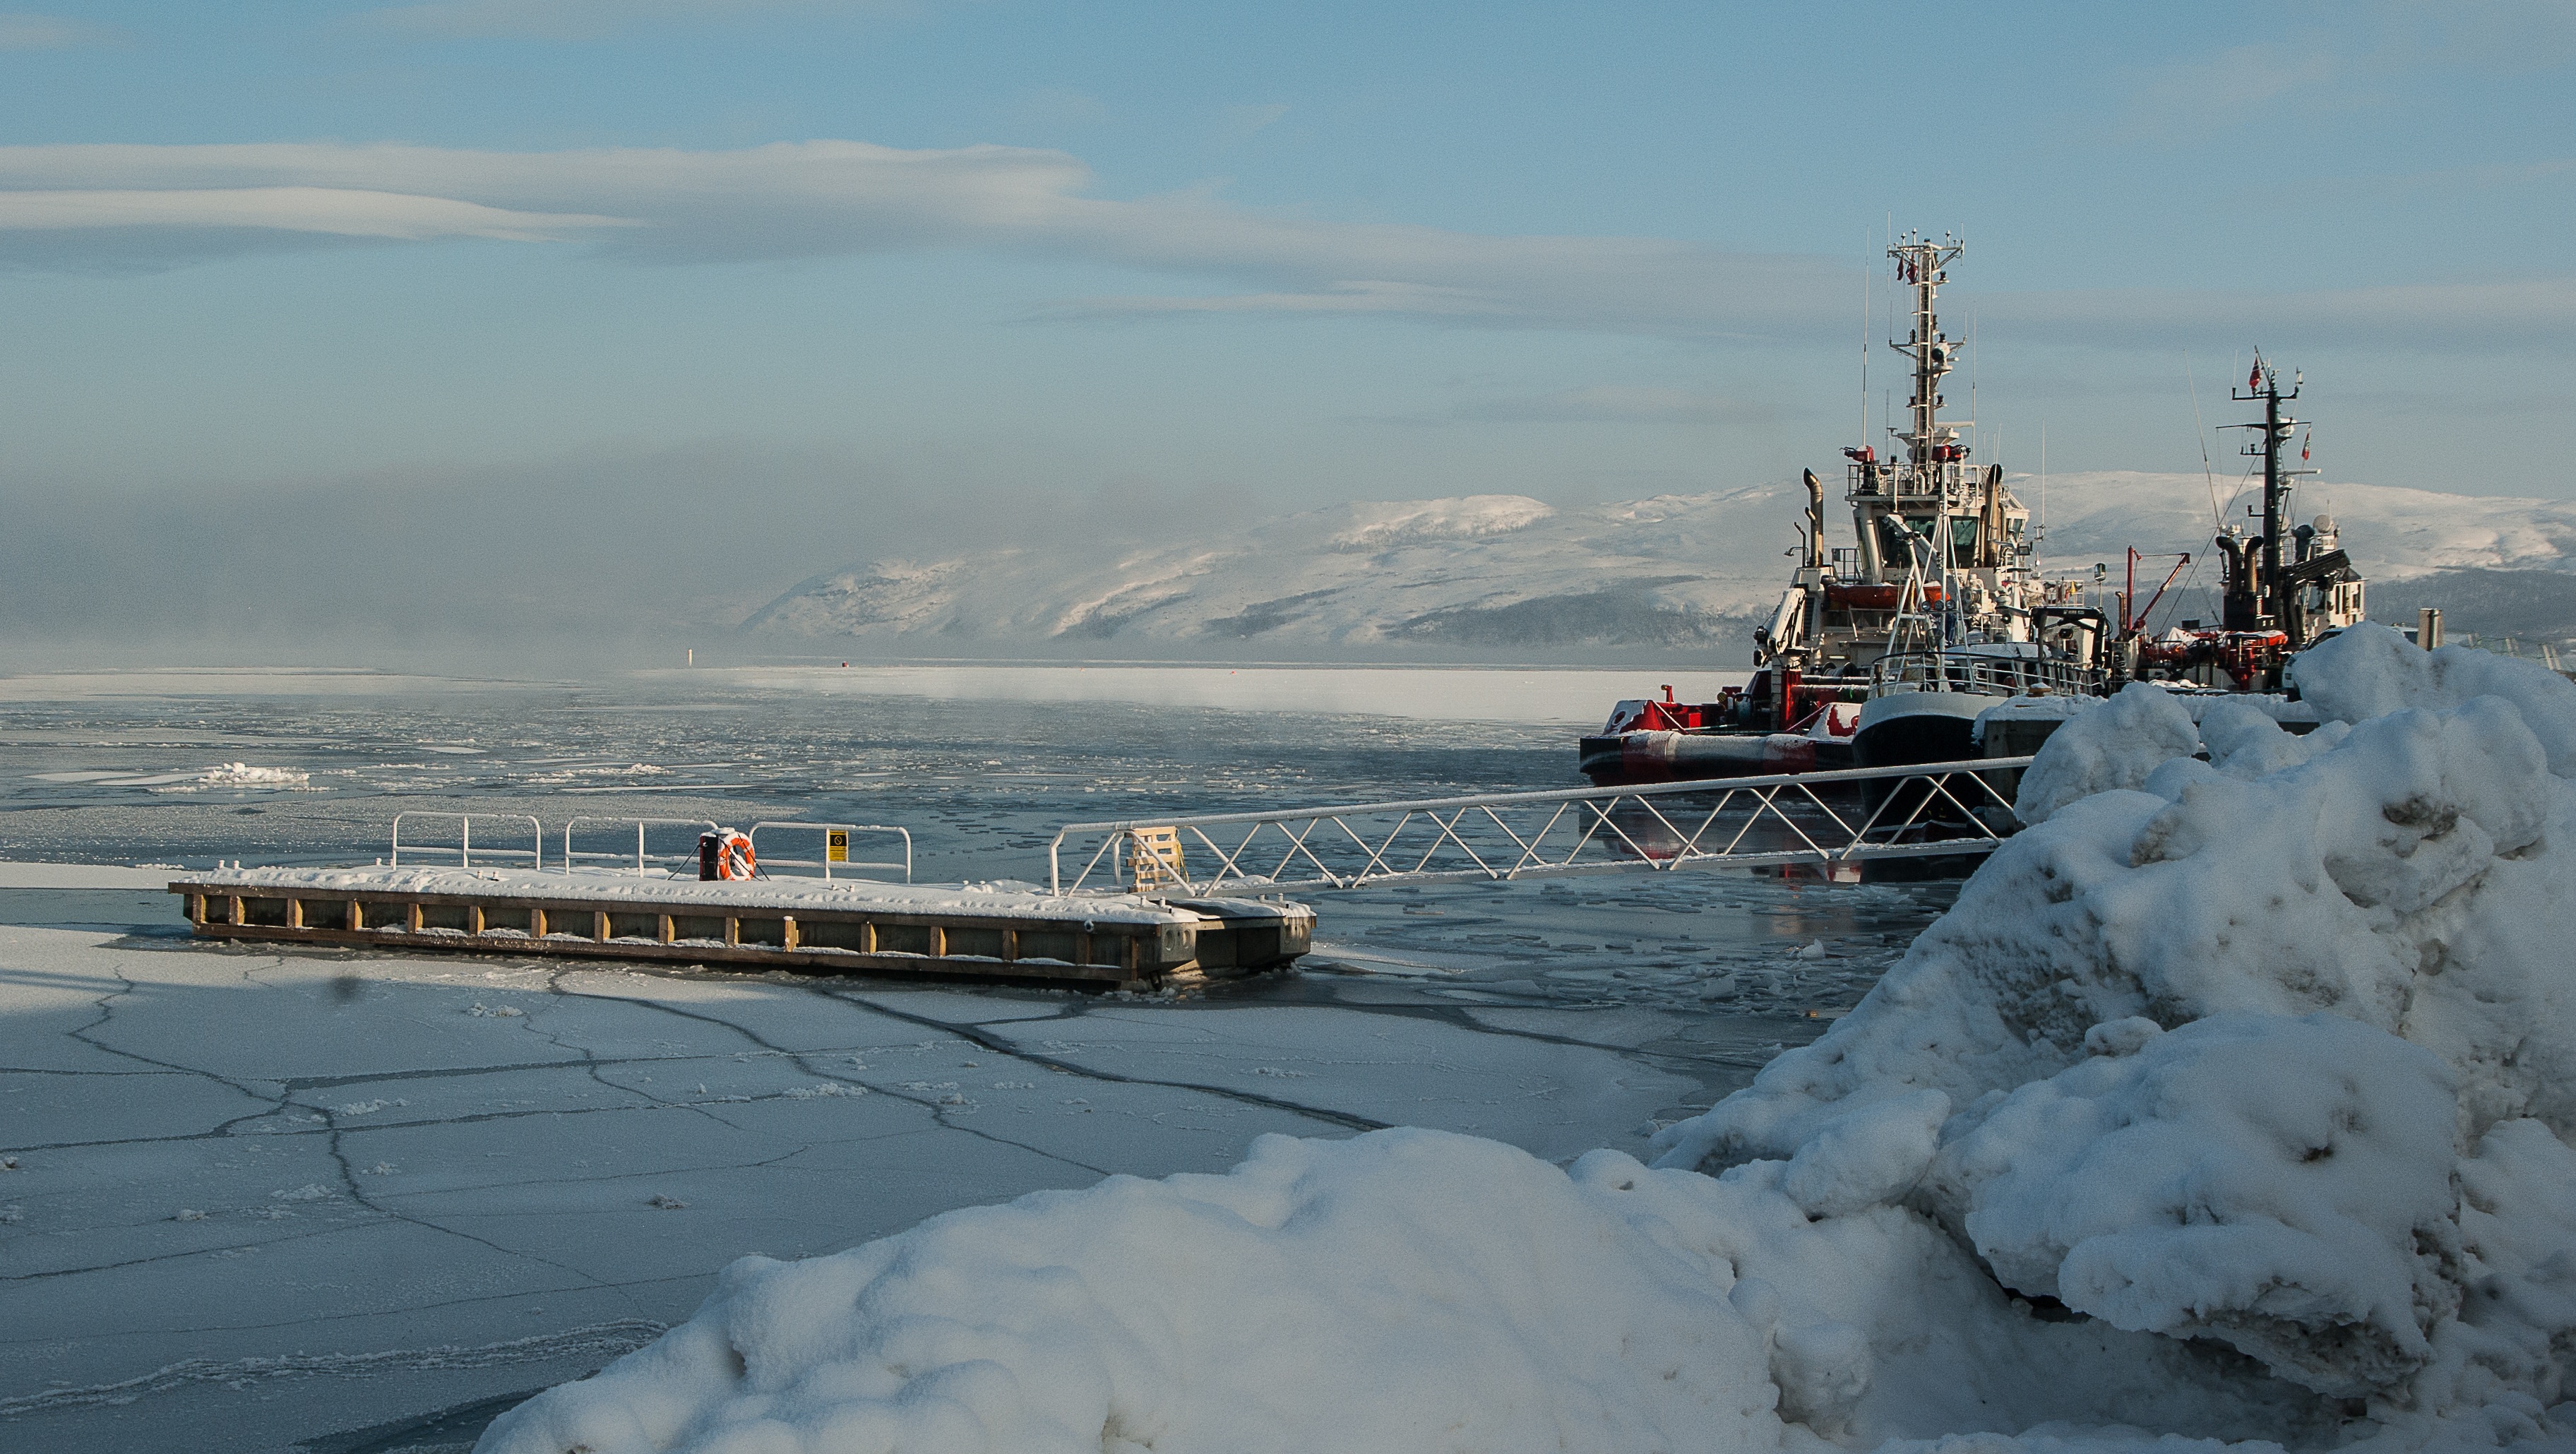
sea, coast, ocean, snow, winter, boat, wave, ship, transport, ice, vehicle, weather, fjord, port, arctic, boats, tugboat, watercraft, norway, arctic circle, kirkenes